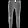
Label: Trouser